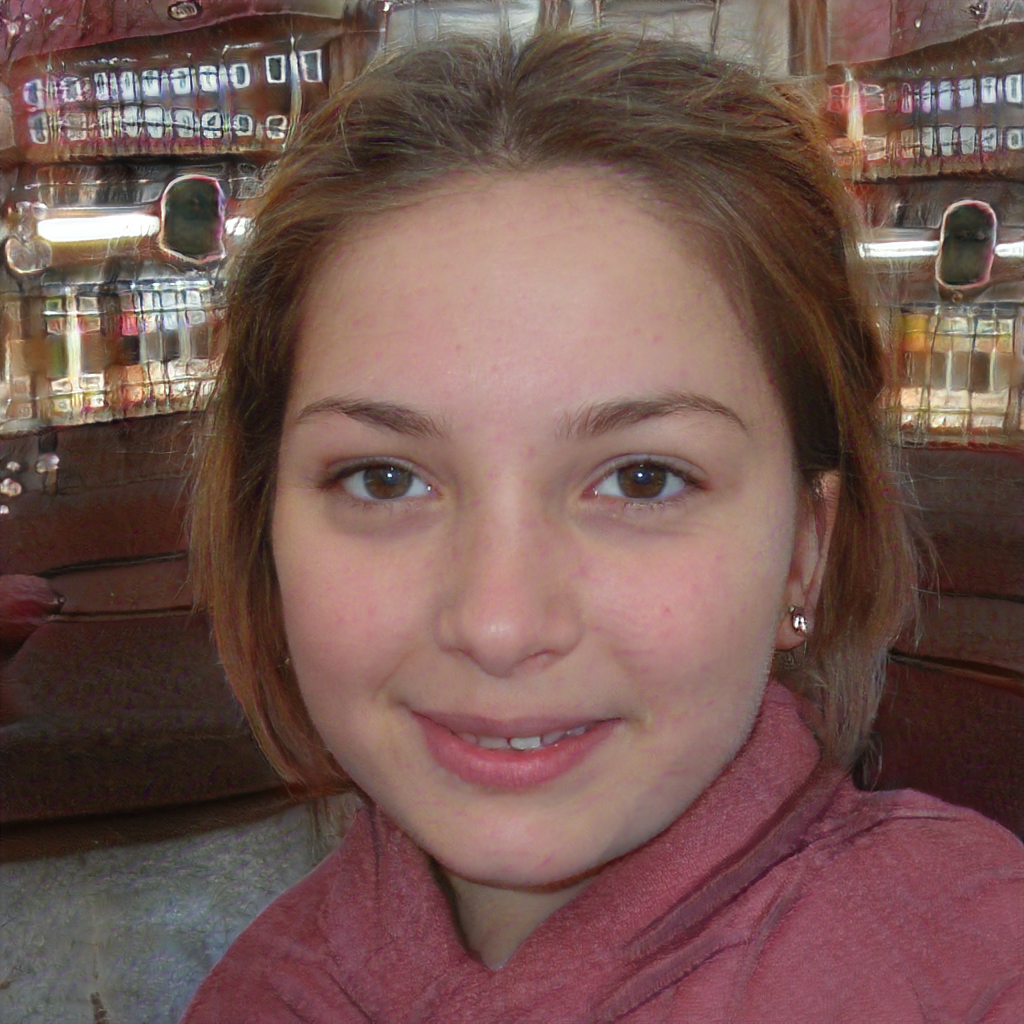
Gender: Female